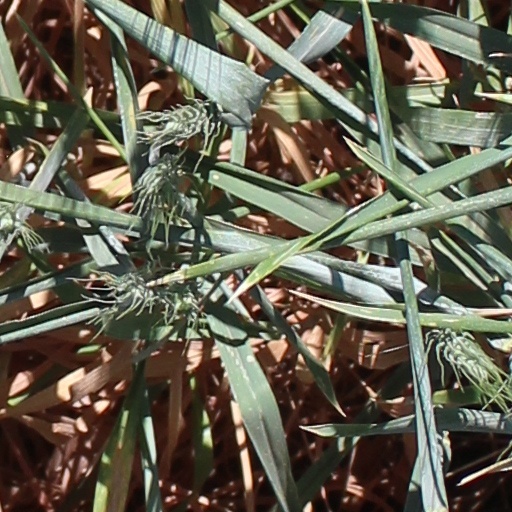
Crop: wheat